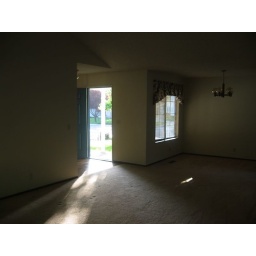
Taken from rear of house by sliding glass door to front of the house. (Front door is center of picture)